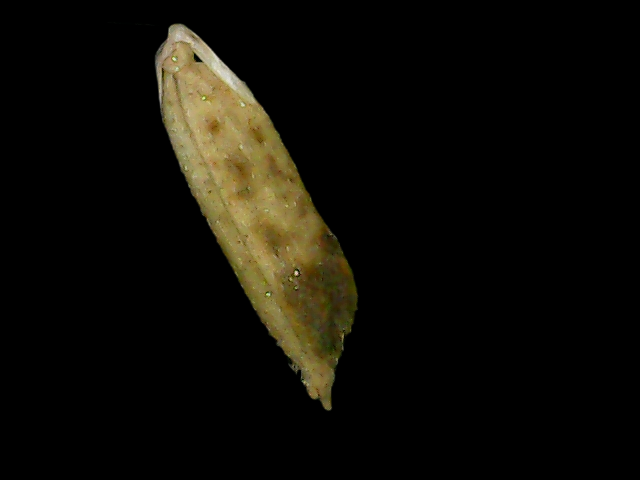
Rice variety: Bd49